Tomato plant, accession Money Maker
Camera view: horizontal (90 deg, fisheye); turntable rotation: 180 degrees
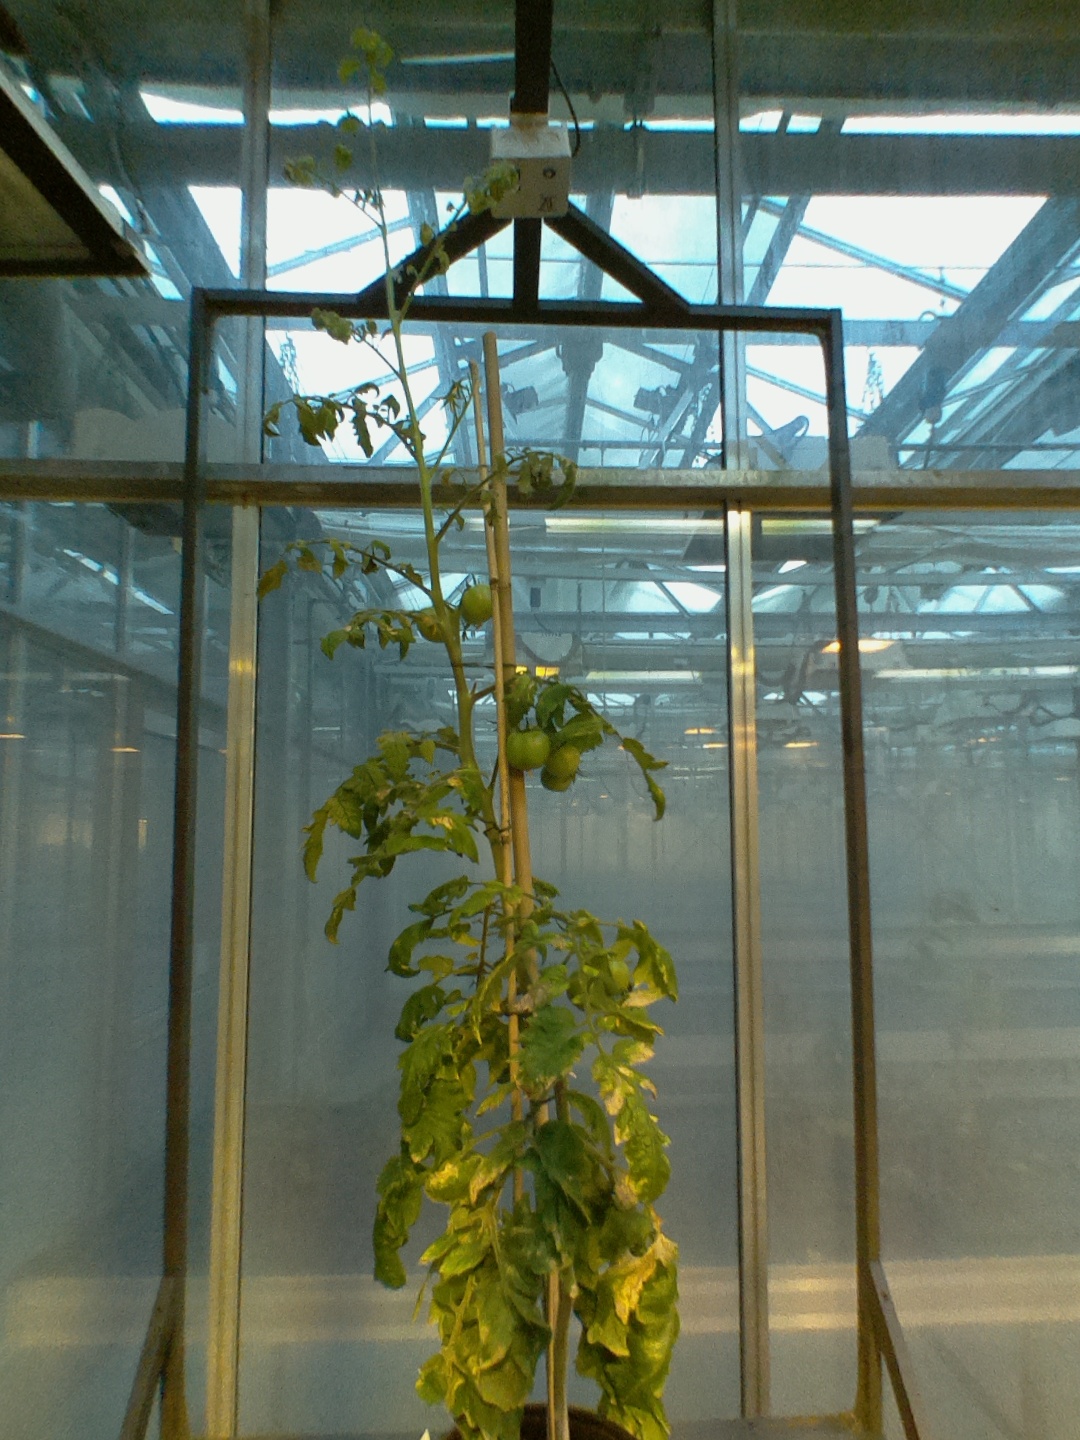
BBCH growth stage 75: 50%-60% of final fruit size